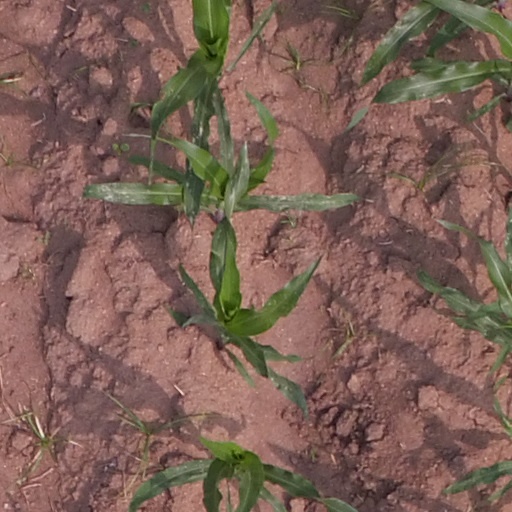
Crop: maize; corn